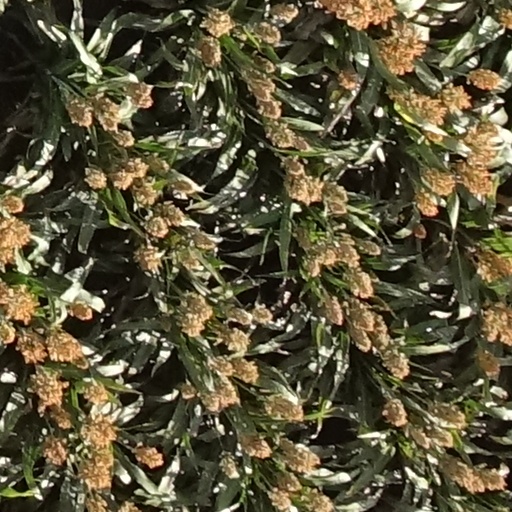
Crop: sorghum